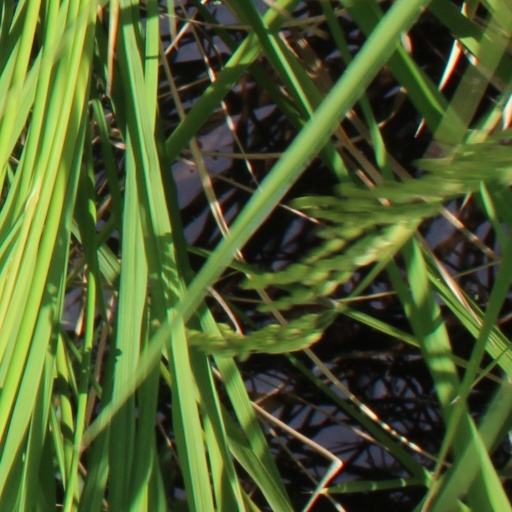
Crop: rice